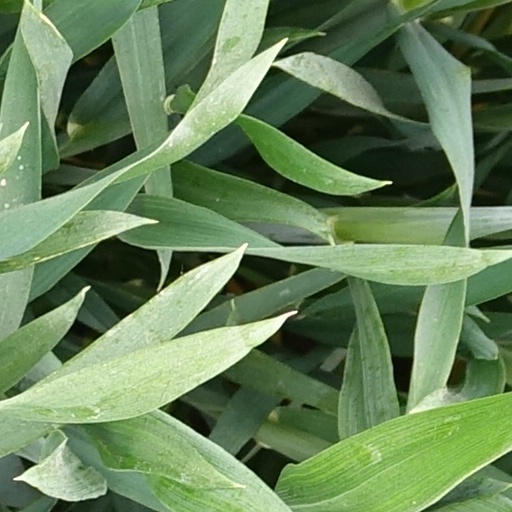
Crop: wheat